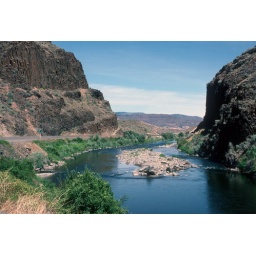
basalt columns exposed in left wall